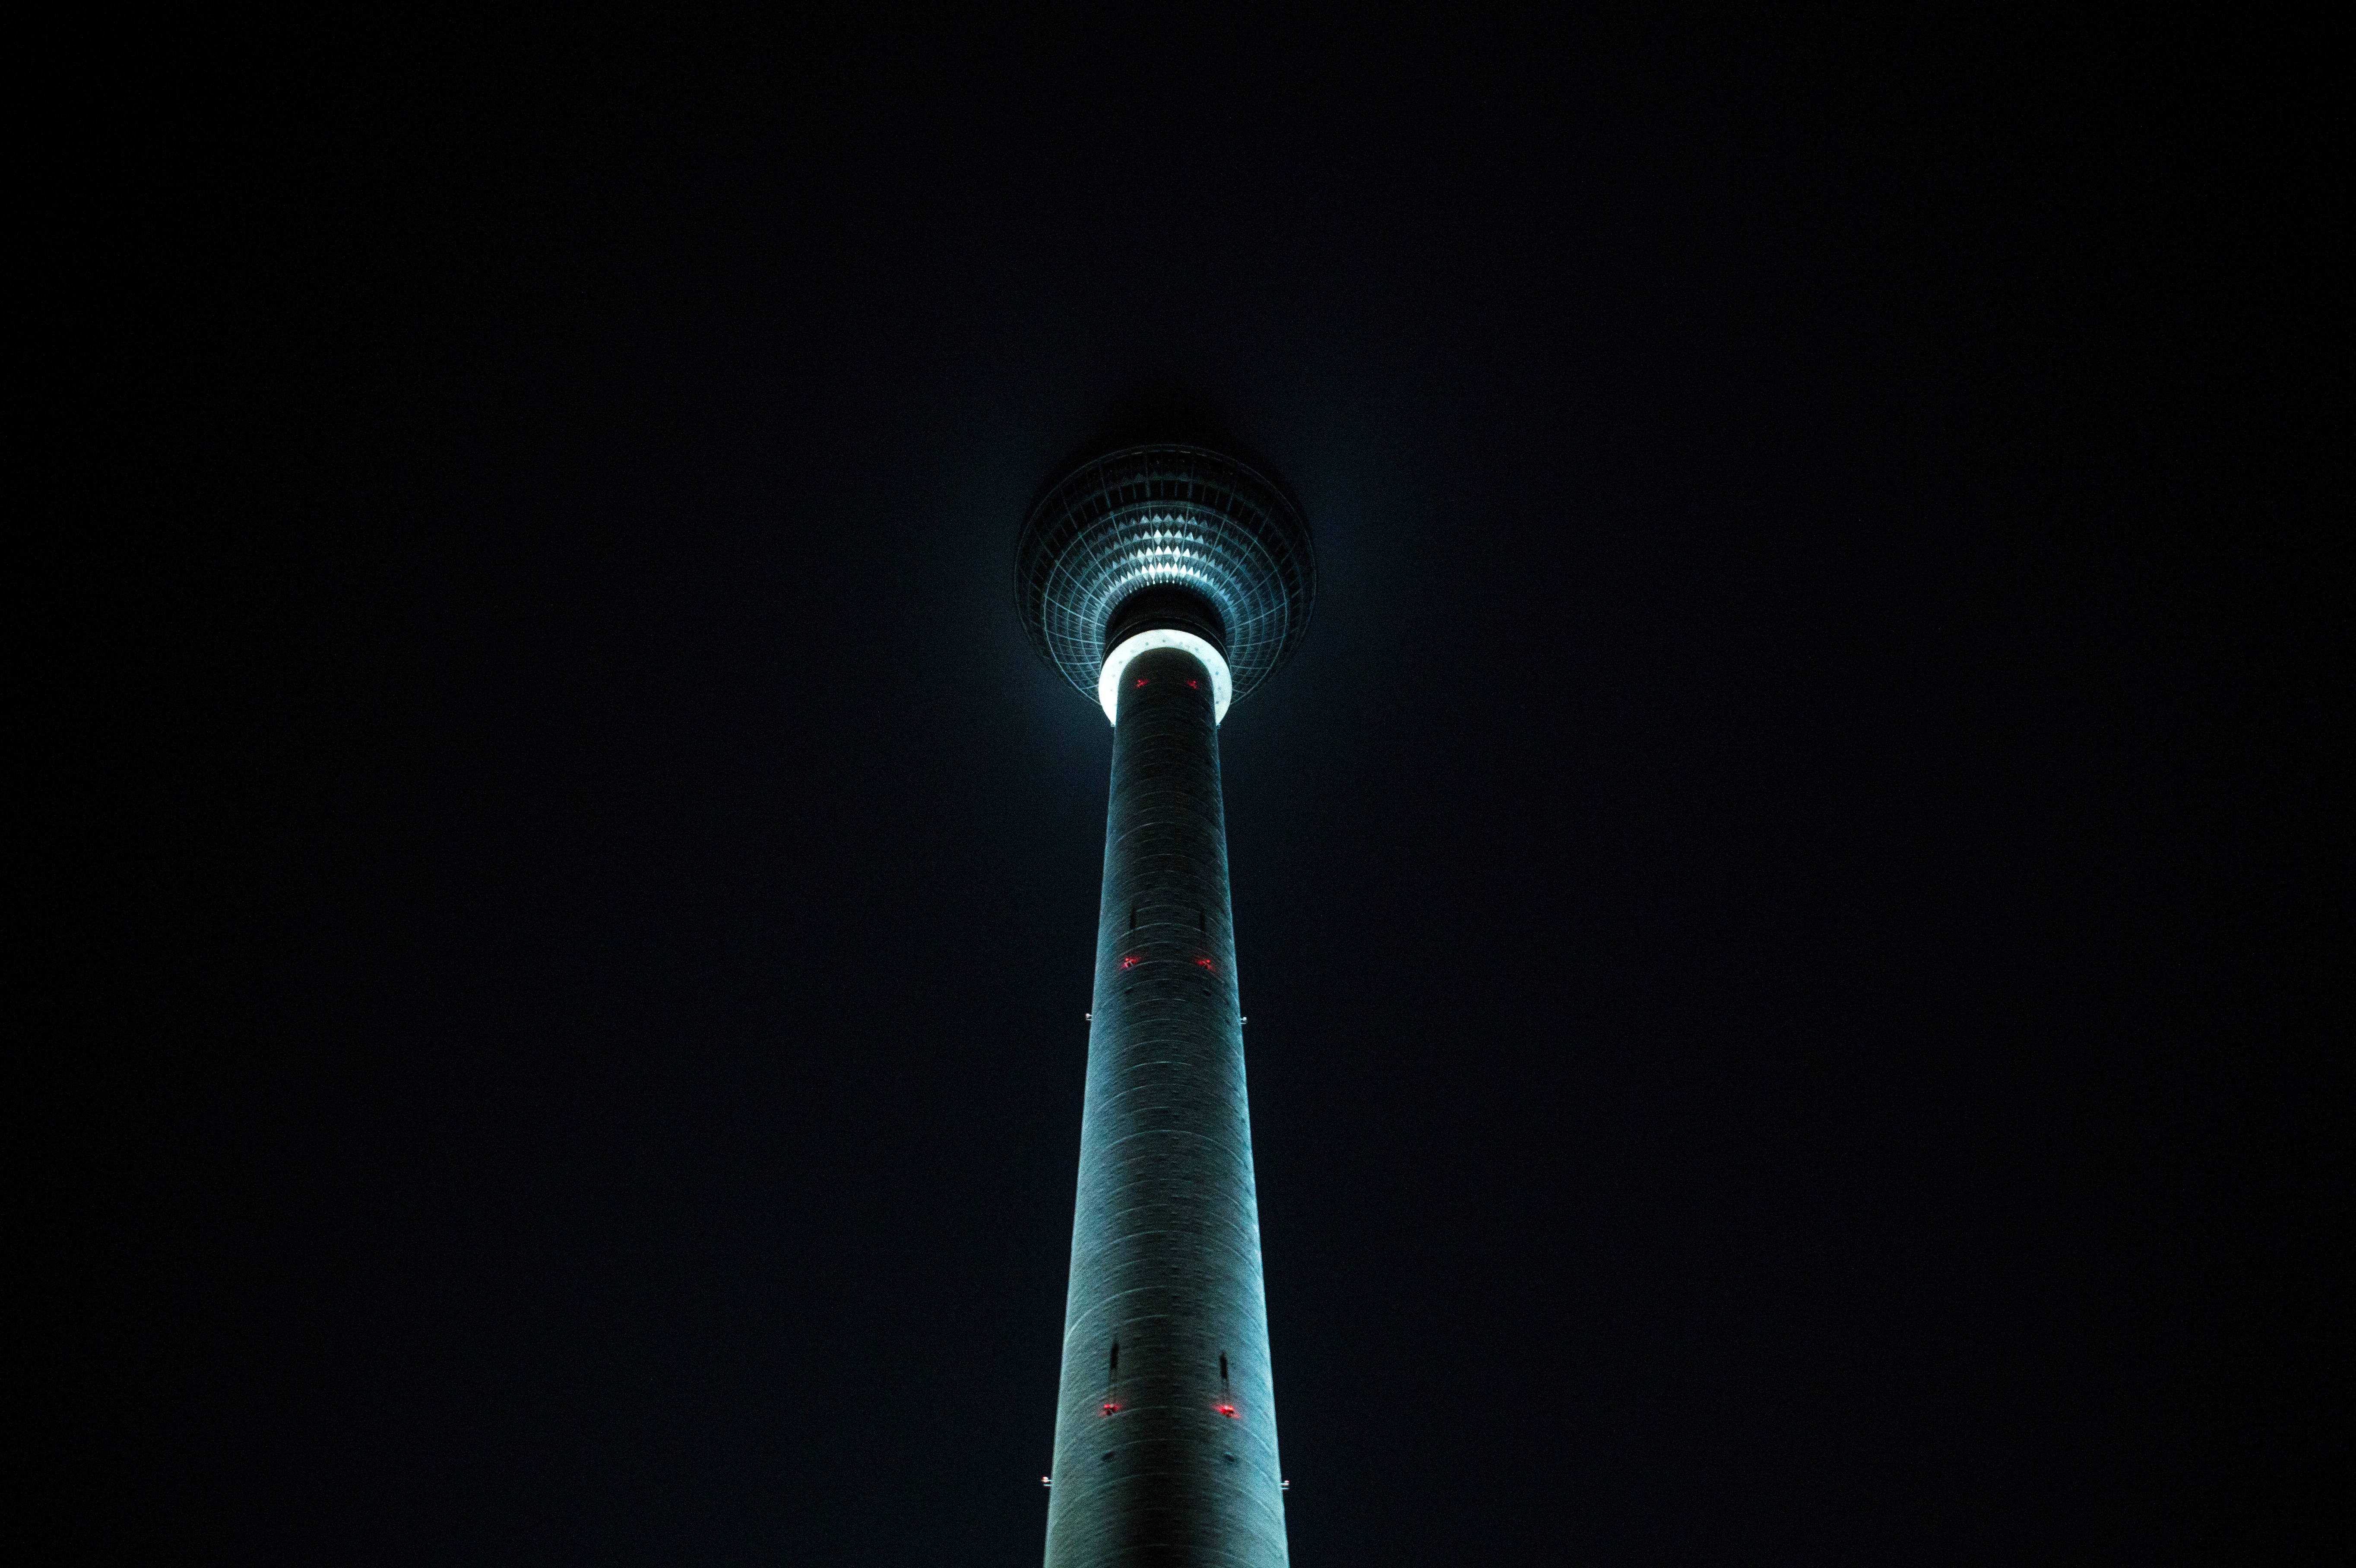
light, night, line, darkness, street light, lighting, light fixture, incandescent light bulb